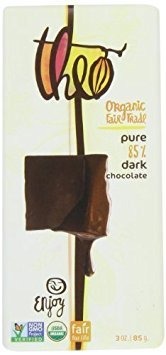
Item Name: Theo Chocolate 85% Dark Chocolate Bar 3 Oz. (Pack of 12)
Value: 12.0
Unit: Count

Price: 79.99